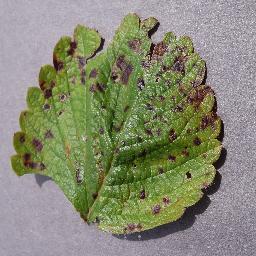
Label: Strawberry___Leaf_scorch